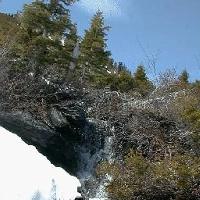
Weather: sun or clear